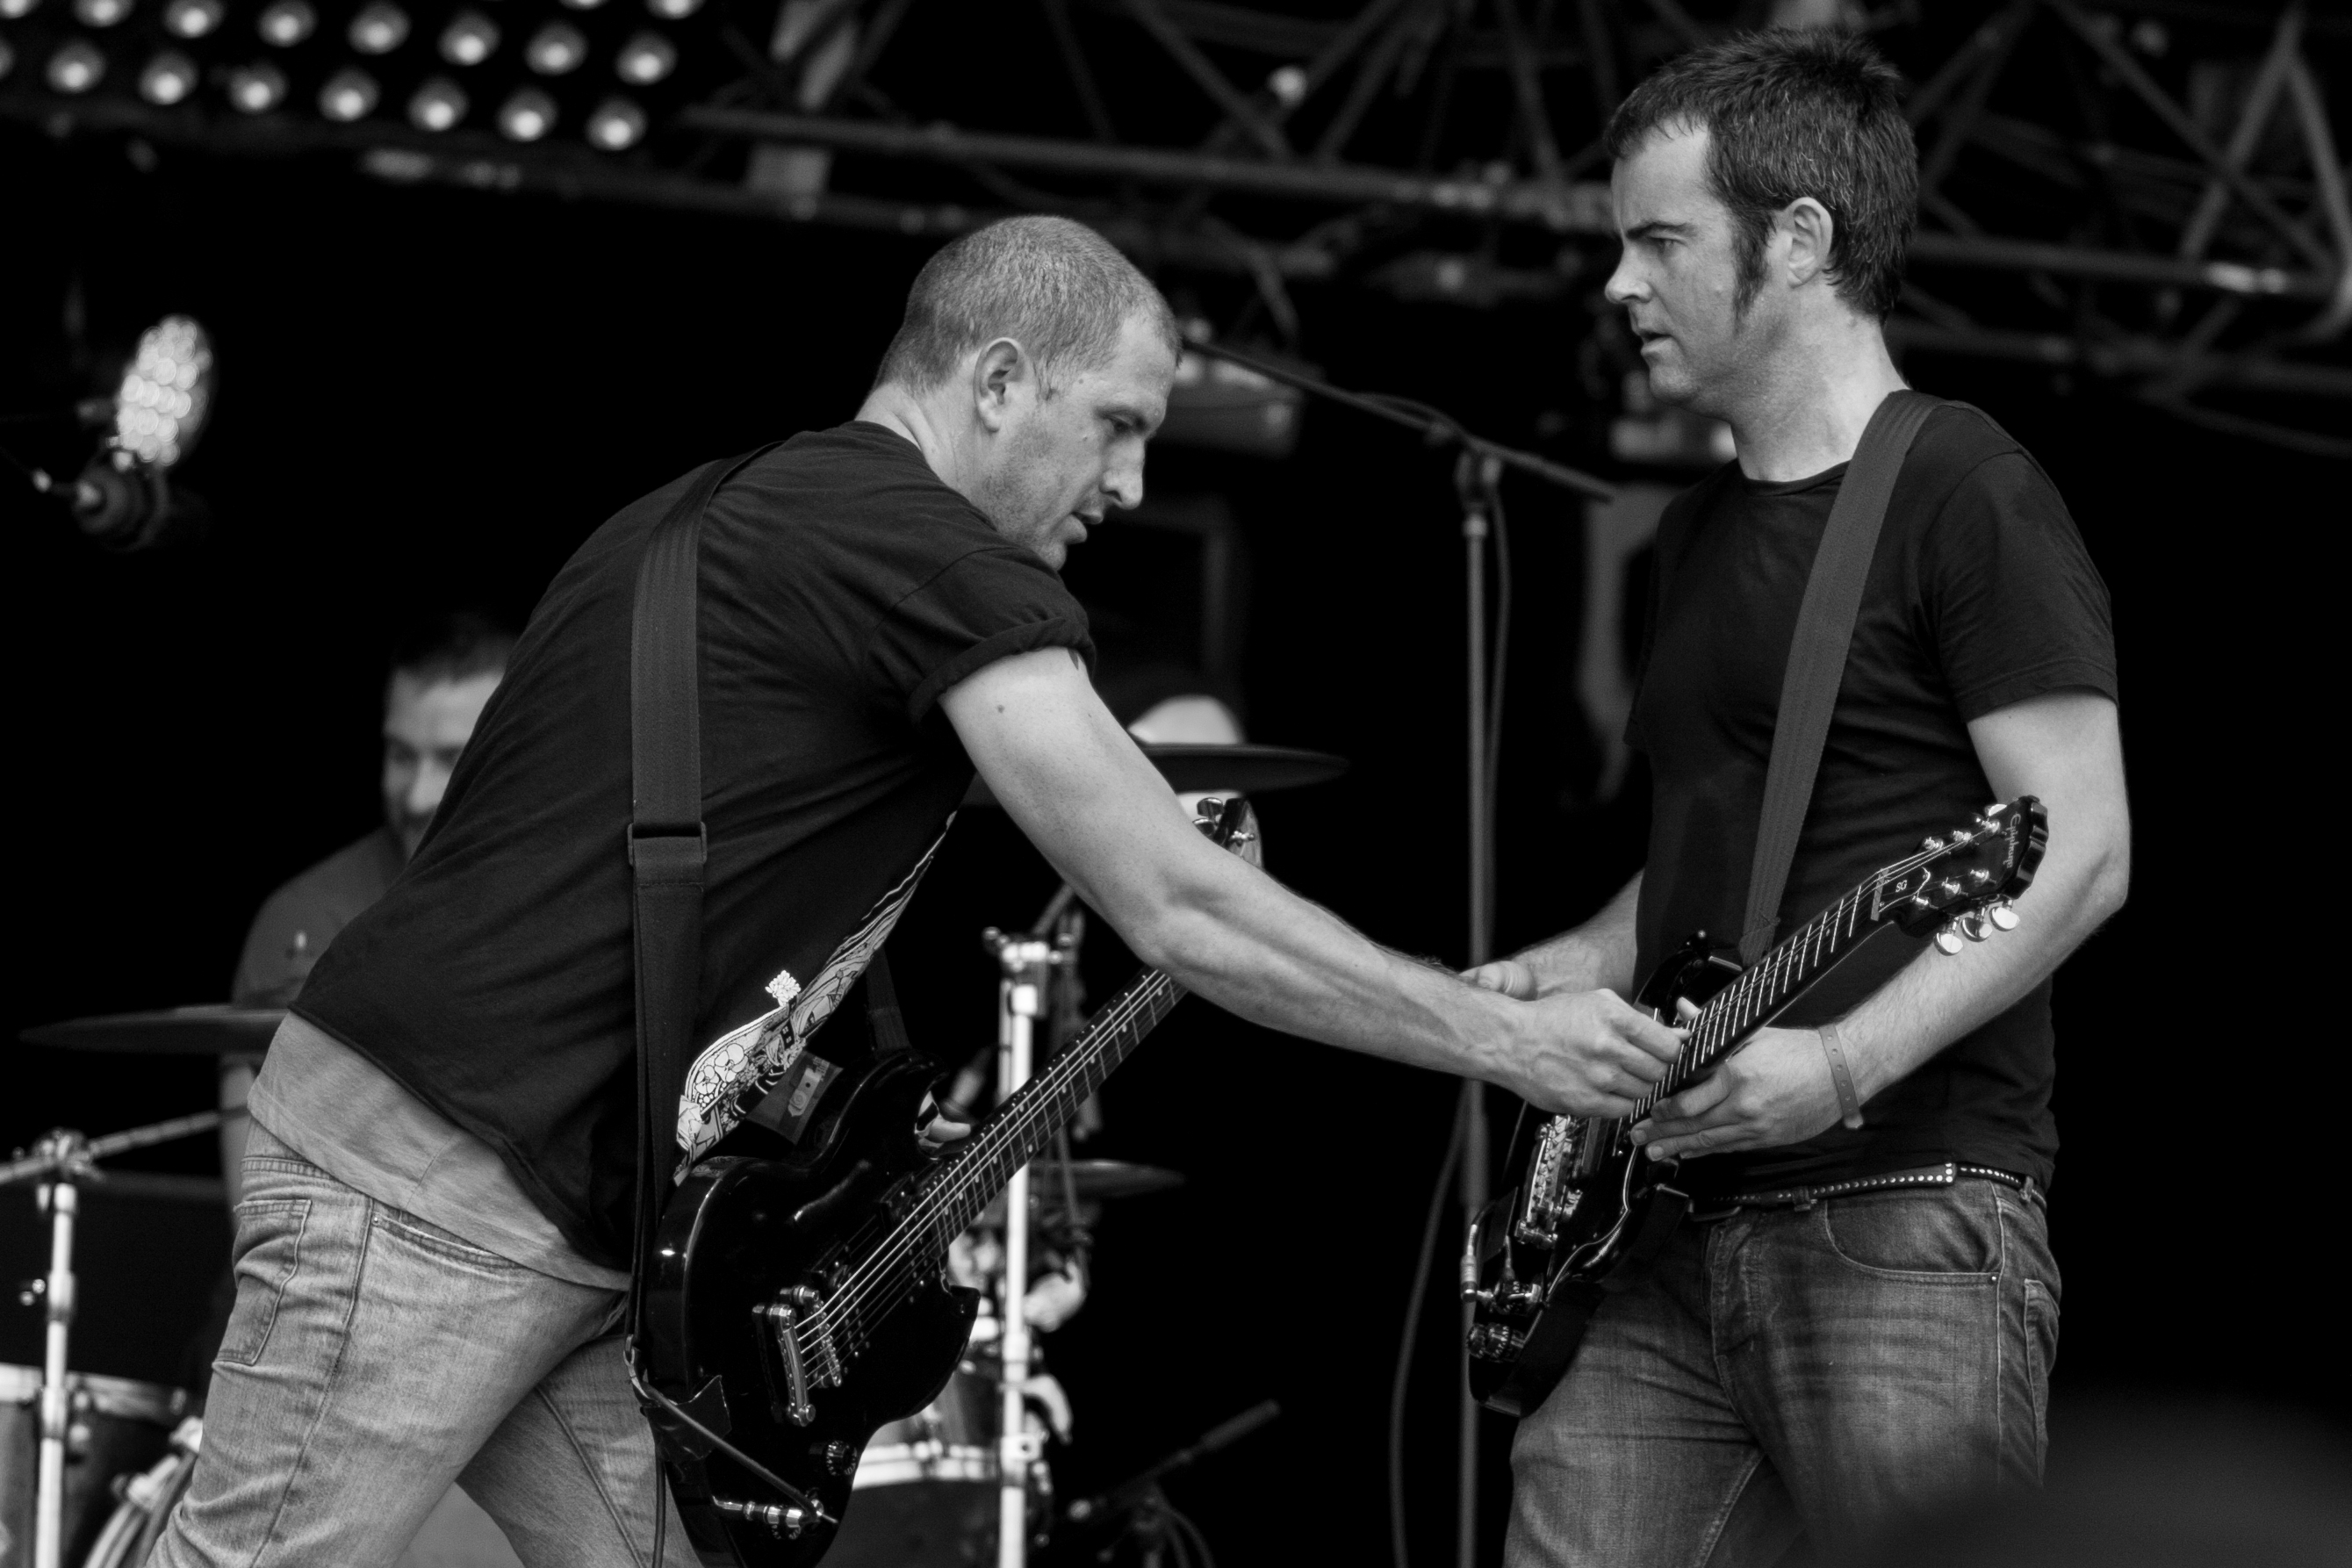
music, black and white, concert, live, canon, musician, monochrome, festival, 40d, gig, stage, fete, future, left, huma, fetedelhumanite, futireoftheleft, performance, bassist, singing, guitarist, drums, drummer, entertainment, singer songwriter, rock concert, monochrome photography, musical ensemble